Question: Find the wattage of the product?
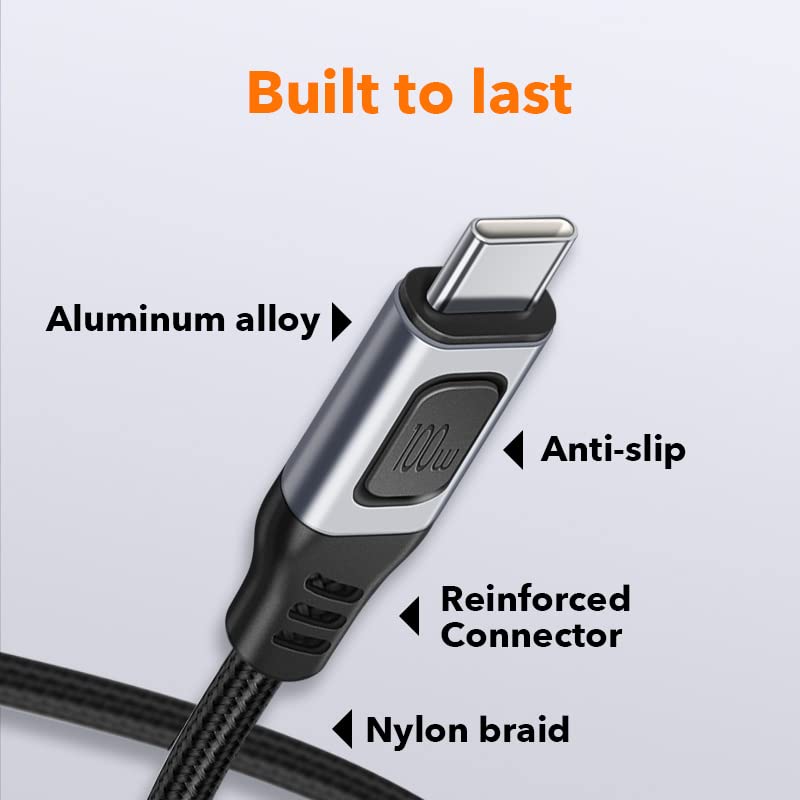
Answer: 100.0 watt